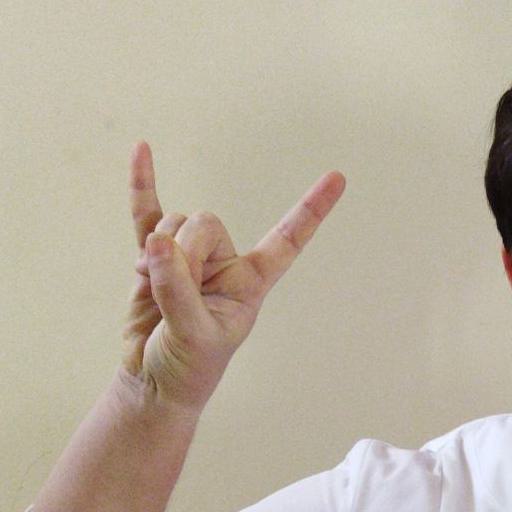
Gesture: rock